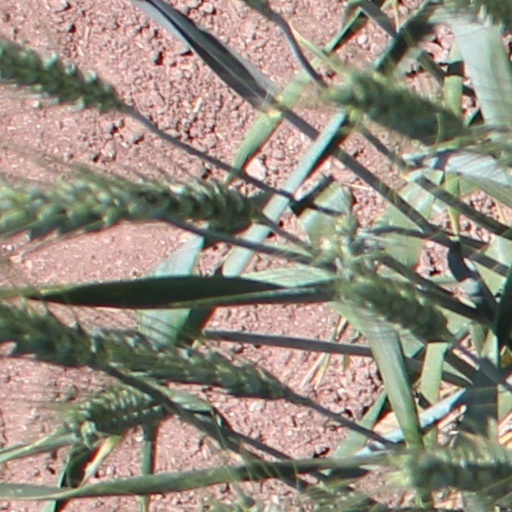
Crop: wheat